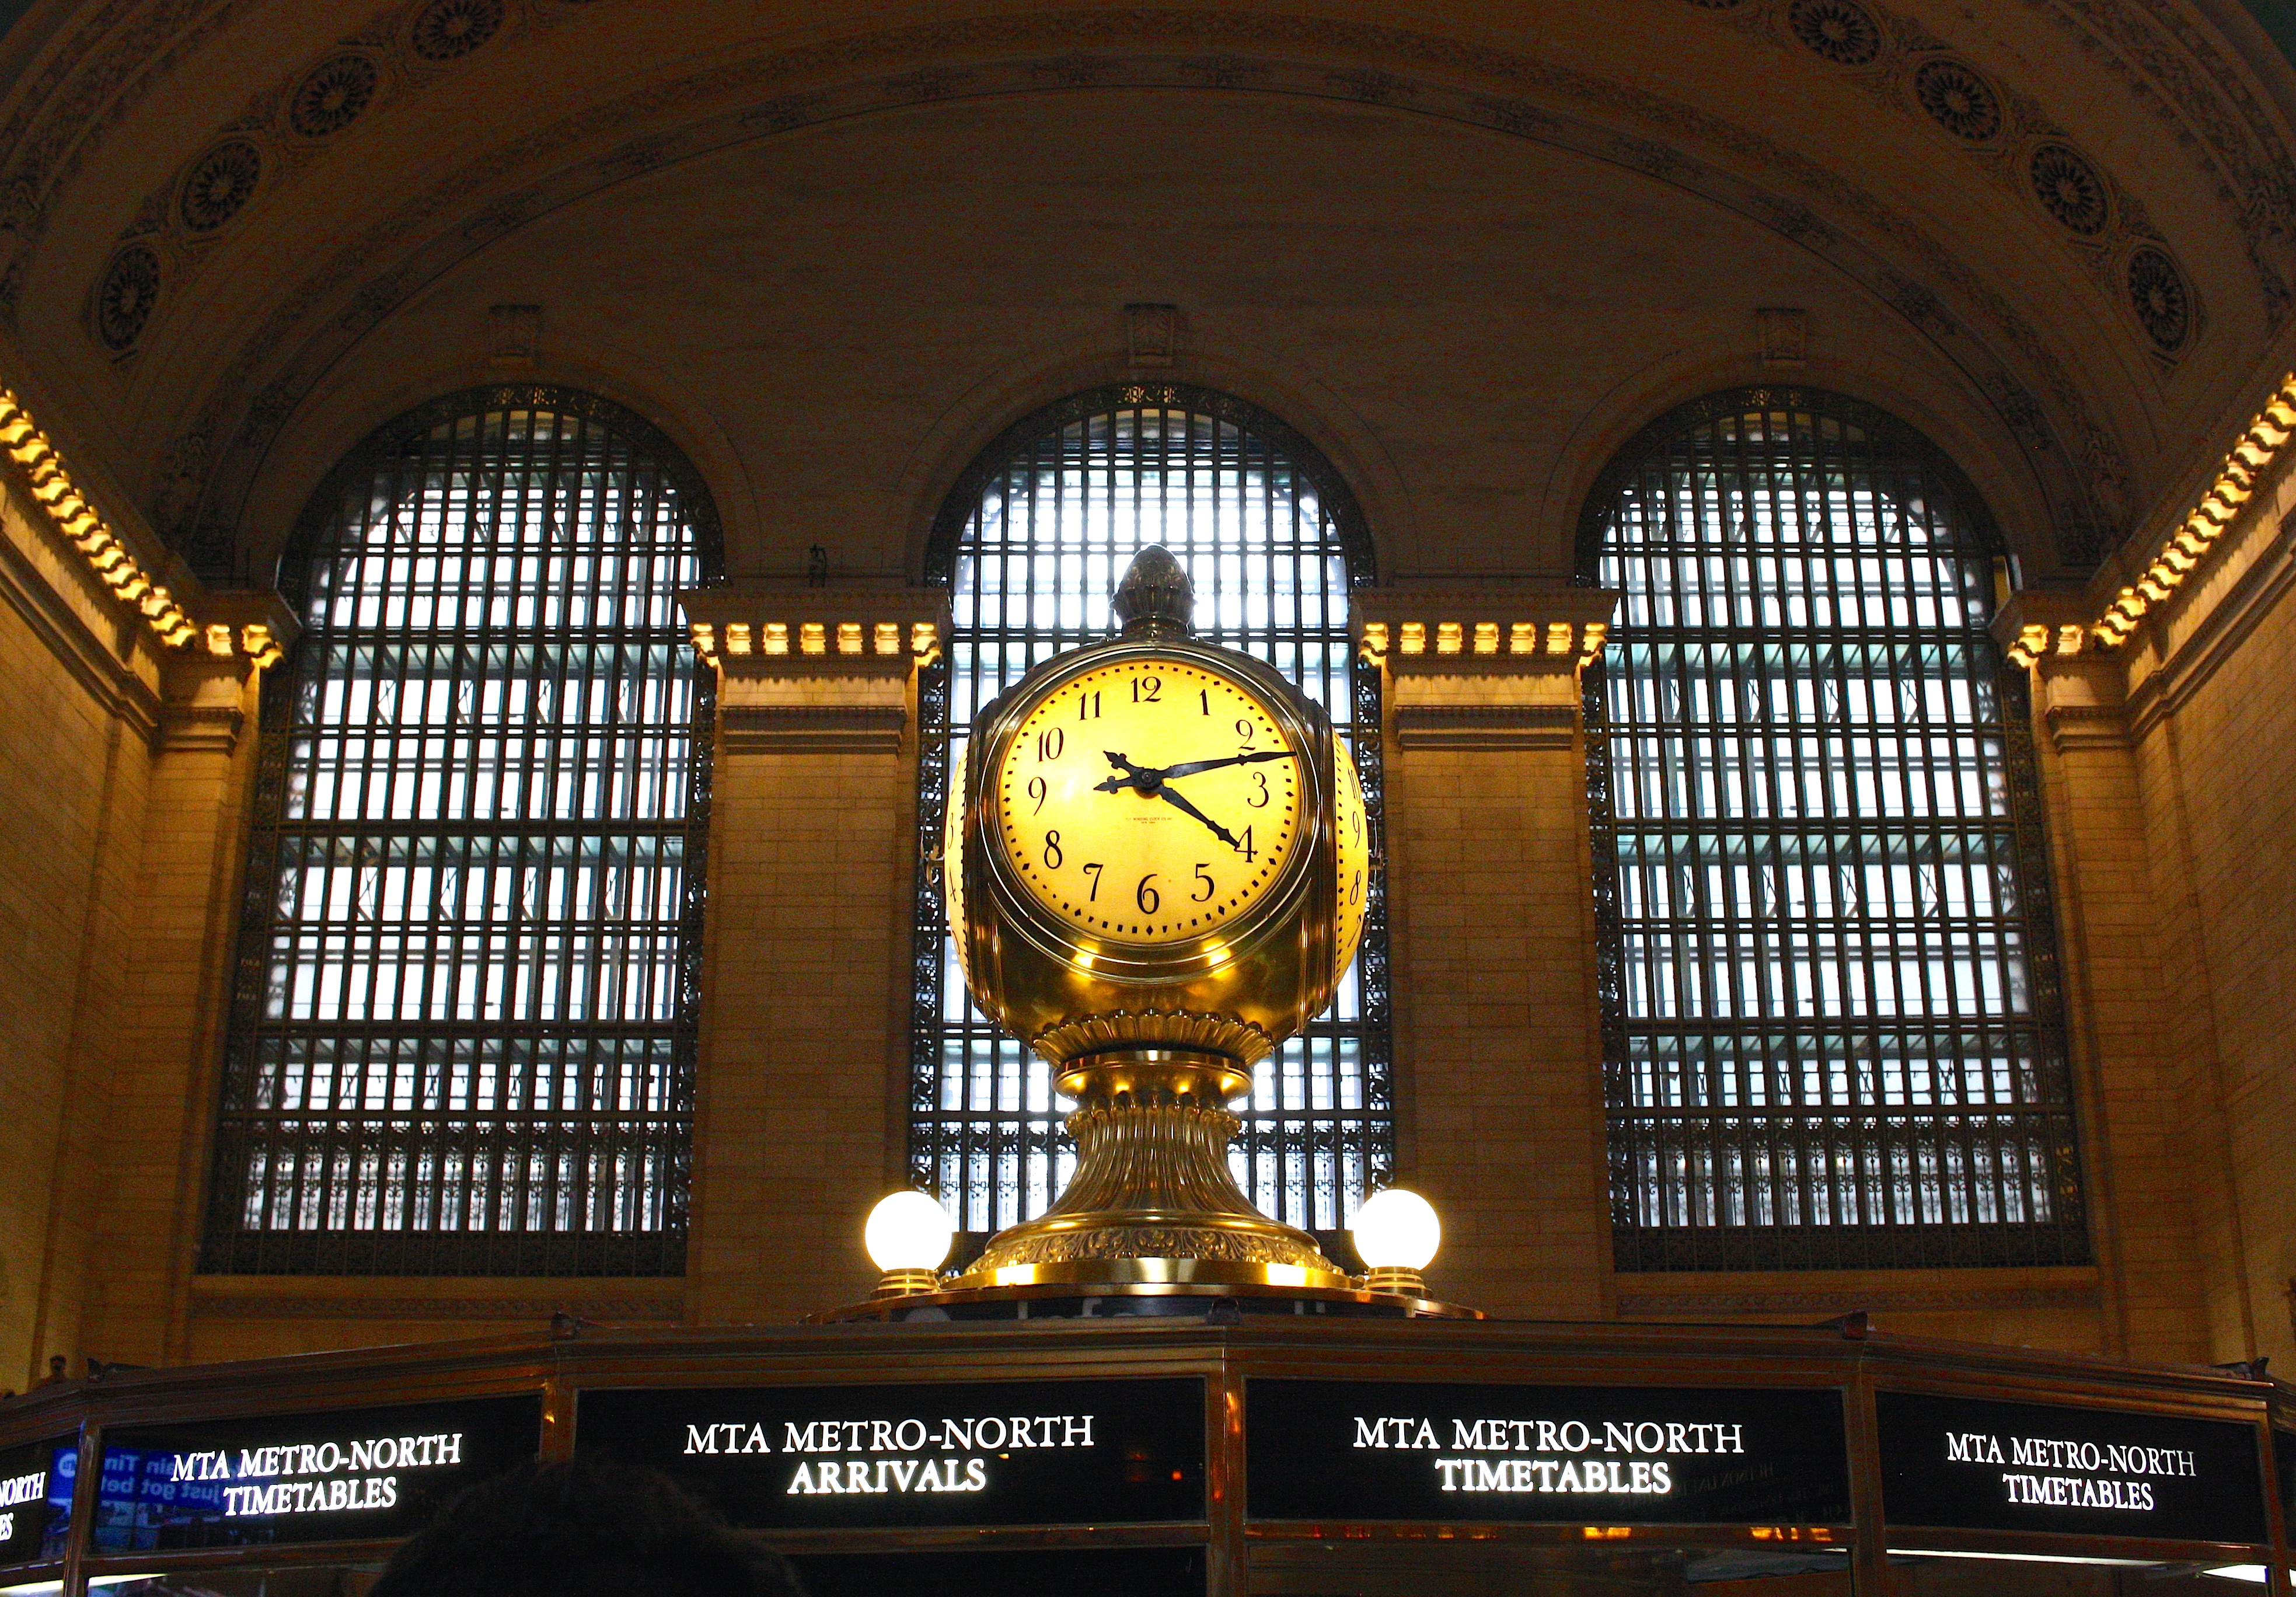
window, glass, building, cathedral, chapel, place of worship, symmetry, synagogue